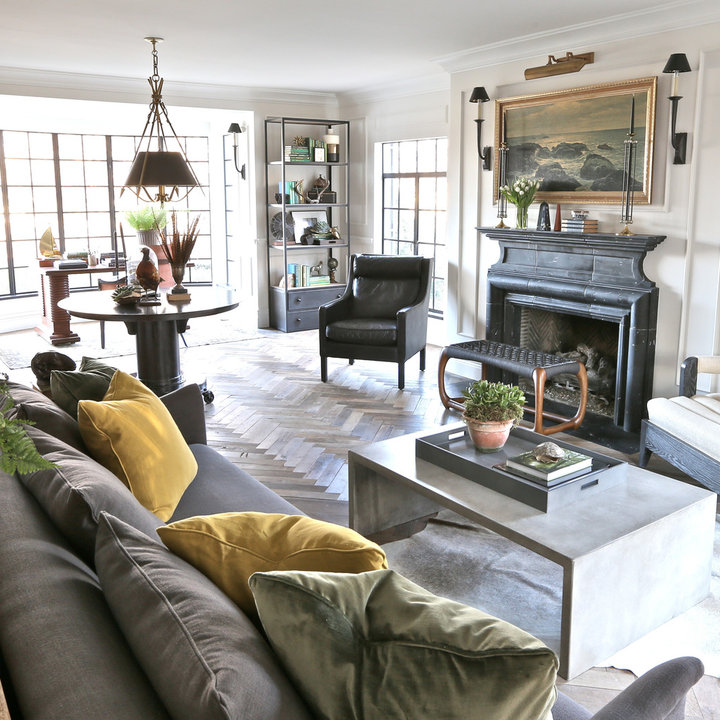
Style: Vintage